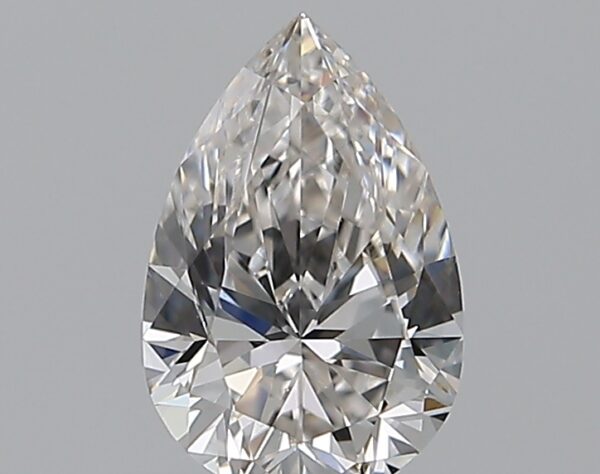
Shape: pear
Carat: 0.5
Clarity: VS1
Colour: H
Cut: EX
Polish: EX
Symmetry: VG
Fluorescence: N
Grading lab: GIA
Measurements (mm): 6.77 x 4.45 x 2.8